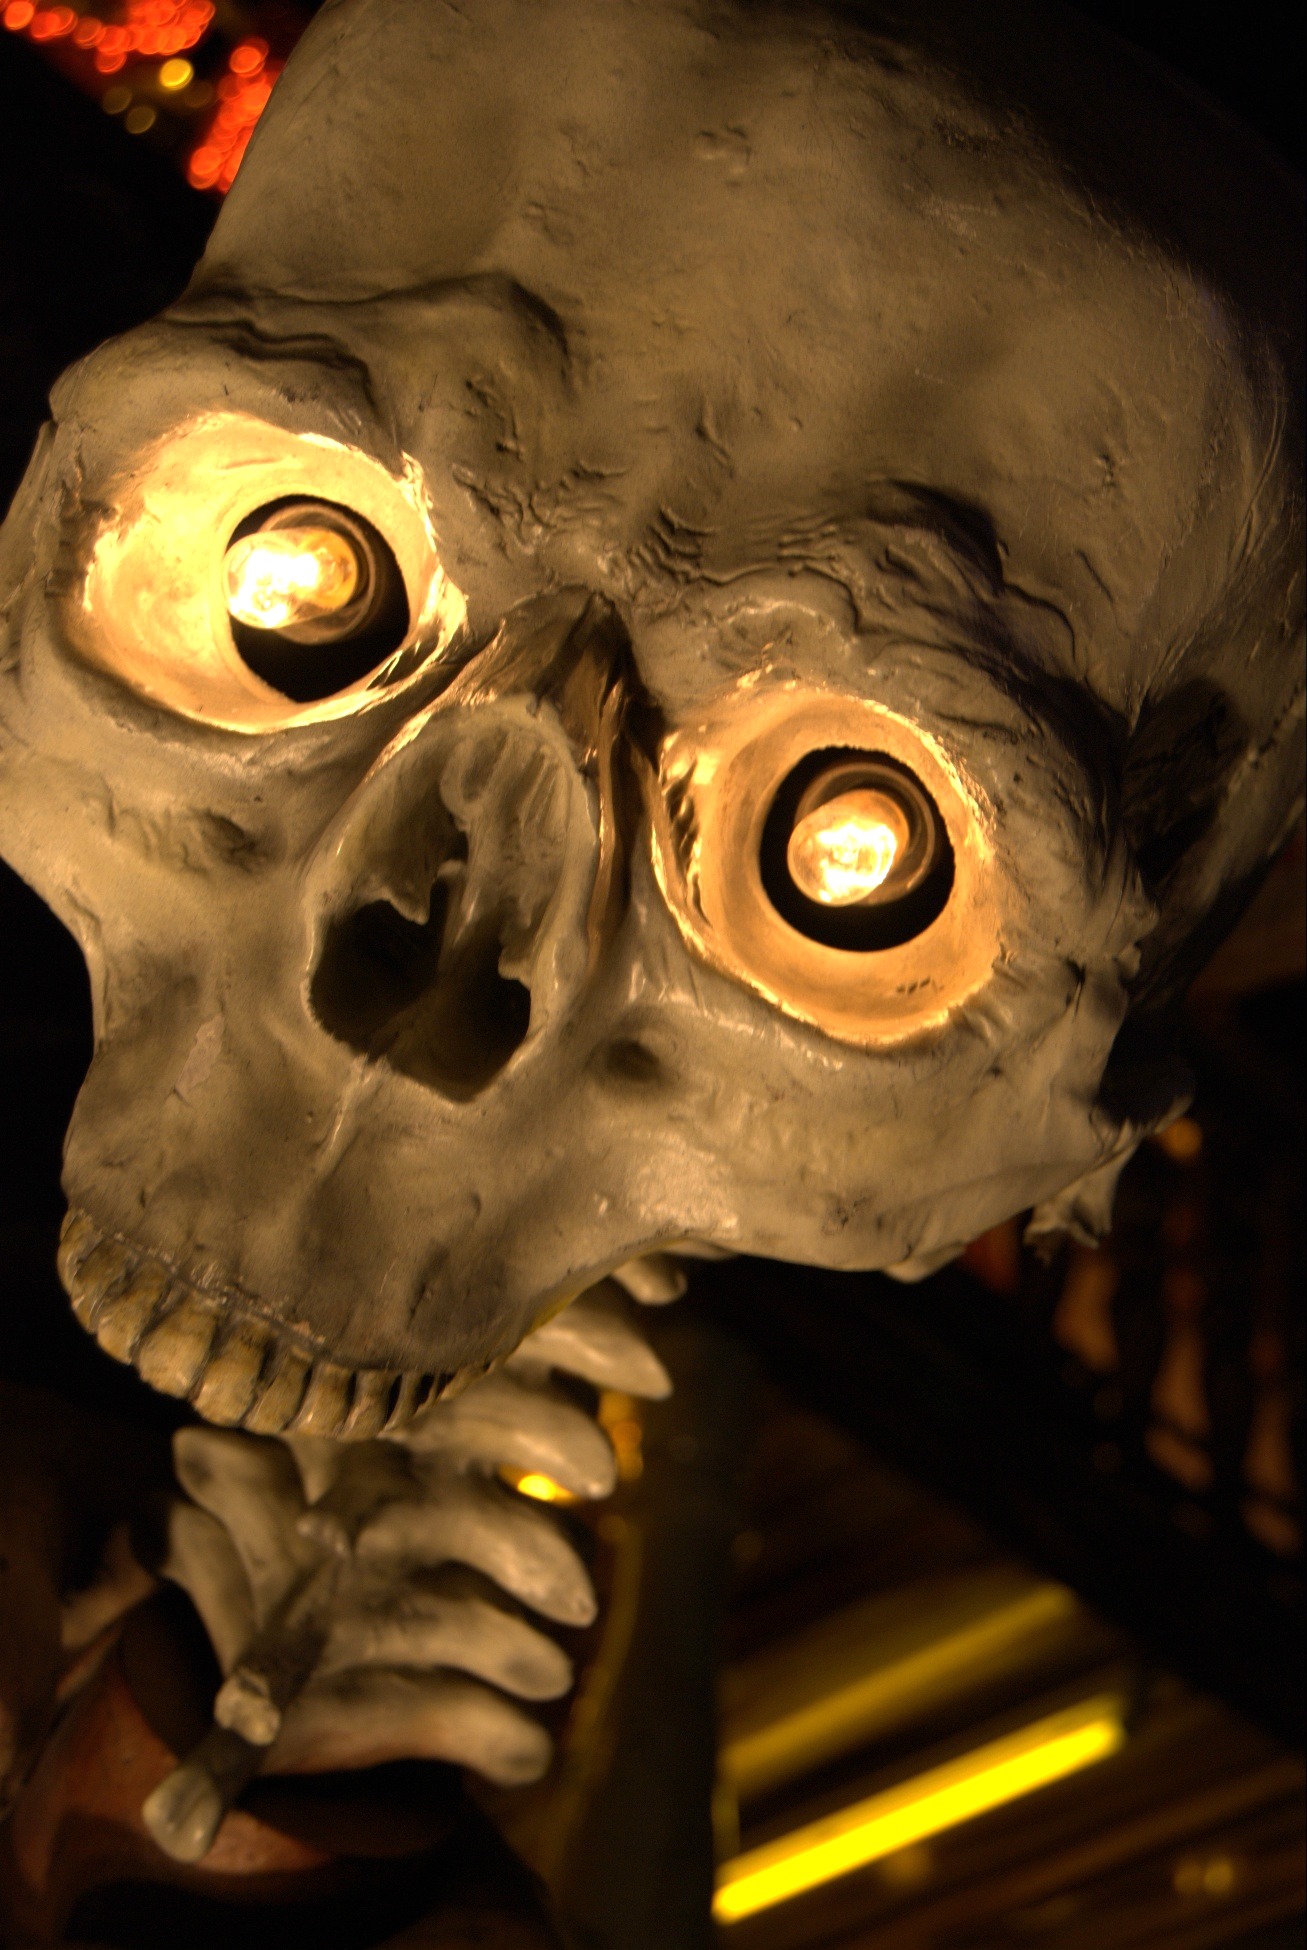
darkness, clothing, skull, bone, theme park, close up, art, mask, head, germany, costume, fair, masque, screenshot, folk festival, hustle and bustle, year market, ghost train, special effects, horror train